Zhangjiasi station

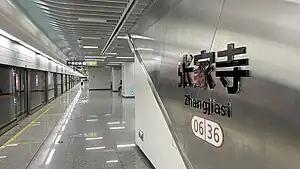

Zhangjiasi Station is a metro station at Chengdu, Sichuan, China. It opened on December 18, 2020 with the opening of Chengdu Metro Line 6.